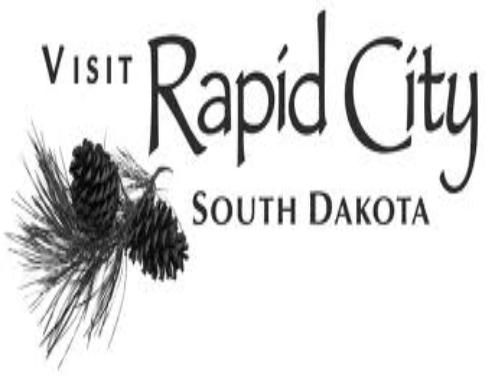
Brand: Black Rapid
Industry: Others